Cataract surgery

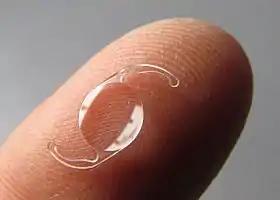
A one-piece intraocular lens resting on a fingertip for scale. The lens is about a quarter of the finger's width in diameter and has flexible haptic loops on opposite sides, which roughly double the length.

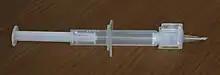
A small plastic disposable syringe with a lens insertion nozzle attached. The nozzle tapers to a small tip through which the foldable lens is expressed into the posterior capsule, and can fit into a 2.8mm wide incision.

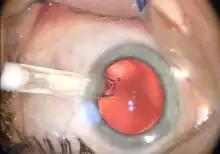
The tip of the nozzle can be seen penetrating the incision above a widely dilated pupil

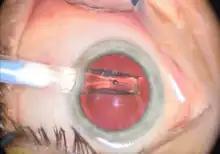
The lens can be seen protruding from the nozzle tip through the pupil as it is ejected

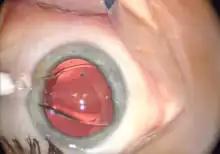
The lens is mostly unfolded, behind the iris

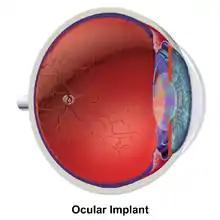

After the removal of a cataract, an intraocular lens is usually implanted to replace the damaged natural lens. A foldable IOL may be implanted through a incision, whereas a rigid poly(methyl methacrylate) (PMMA) lens requires a larger cut. Foldable IOLs are made of silicone, hydrophobic, or hydrophilic acrylic material of appropriate refractive power and are inserted with a special tool. The IOL is inserted through the incision, usually into the capsular bag from which the cataract was removed (in-the-bag implantation). Sometimes, a sulcus implantation—in front of the capsular bag, but behind the iris—may be required because of posterior capsular tears or zonular dialysis (inadequate support for the capsular bag). This requires an IOL with different refractive power because of the placement further forward on the optical axis.